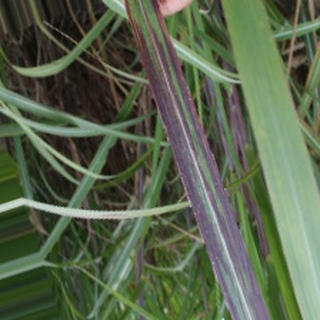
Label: sugarcane_bacterial_blight